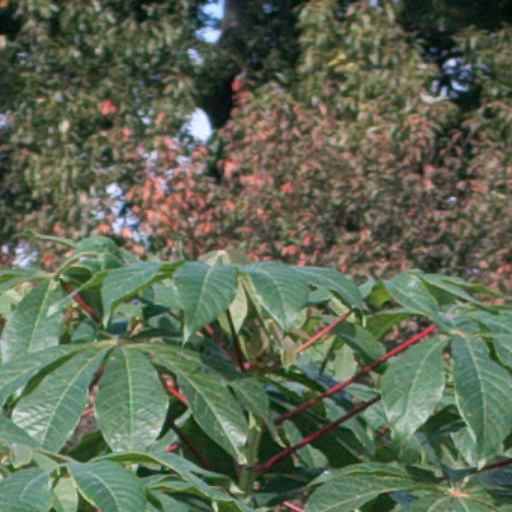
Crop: cassava